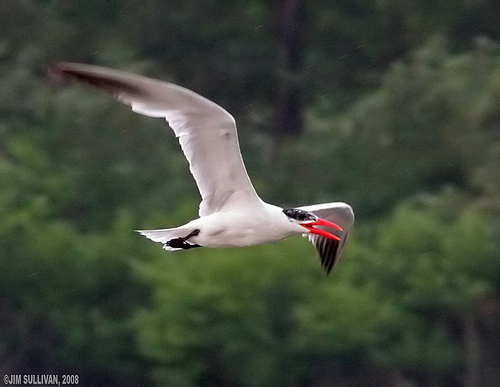
the bird has a red bill that is long and curved.
this bird is white with a bright red bill, and has black around its eyering, its wingtips and its undertail coverts.
a black and white bird with a large wingspan and a vivid orange bill.
a big white bird with black markings on the wings and a red beak.
this mostly white bird has a orange beak, black feet, black primaries and a black crown.
a large bird with a bright read bill, with white feathers coating most of its body and a black tarsus and feet.
this bird has a large red beak and an expansive wing span.
a medium size bird with long wings and a white covering with a long, pointed, orange beak.
this bird has wings that are white and has a red billthis-colorful bird has red bill black cheek round eyes white all over
Species: Caspian Tern